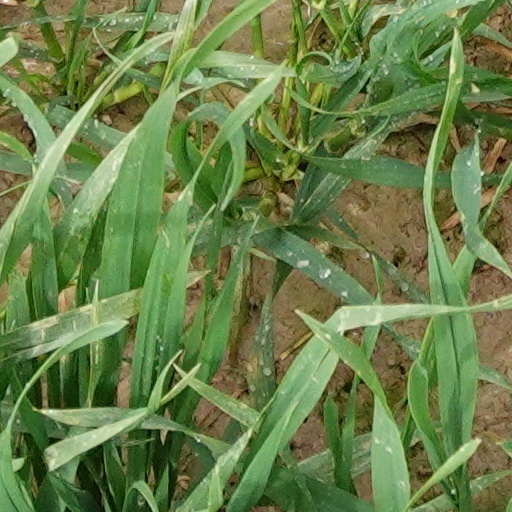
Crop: wheat